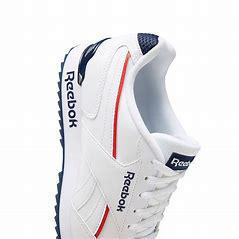
Brand: Reebok
Model: Royal Glide Ripple